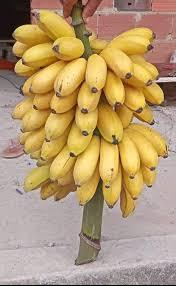
Huu ni mkungu wa ndizi unaonyesha ukomavu na utamu, mkungu hui Una ndizi nyingi zilizopangwa vizuri . Kila ndizi ina rangi ya njano iliyokomaa ikionyesha ziko tayari kuliwa.